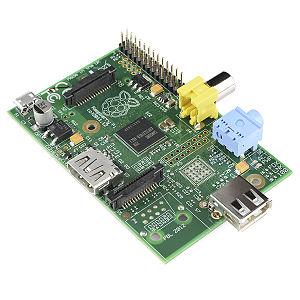
Le Raspberry Pi est un nano-ordinateur monocarte à processeur ARM conçu par des professeurs du département informatique de l'université de Cambridge dans le cadre de la fondation Raspberry Pi.